MLS Cup 2022

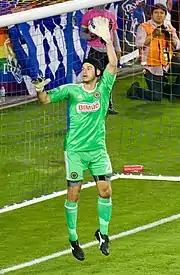
Goalkeeper John McCarthy in a green Philadelphia Union jersey, jumps while in front of an empty goal with his left arm raised.

LAFC became the fifteenth team to win the MLS Cup and the ninth new champion since 2013; they were also the seventh host to win the MLS Cup in the decade since the neutral-site format was abolished. The club was the eighth to win a domestic double—composed of the Supporters' Shield and MLS Cup—and the first since Toronto FC in 2017. Several of the club's celebrity owners, including Magic Johnson, Mia Hamm, and Will Ferrell, as well as other entertainment industry figures, attended the match. LAFC celebrated their MLS Cup title with 5,000 fans at Banc of California Stadium's Christmas Tree Lane the following day in lieu of a traditional parade.